Muhammad Ali Jinnah

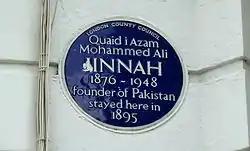
Blue Plaque in London dedicated to Jinnah

The most contentious of the disputes was, and continues to be, that over the princely state of Kashmir. It had a Muslim-majority population and a Hindu maharaja, Sir Hari Singh, who stalled his decision on which nation to join. With the population in revolt in October 1947, aided by Pakistani irregulars, the maharaja acceded to India; Indian troops were airlifted in. Jinnah objected to this action, and ordered that Pakistani troops move into Kashmir. The Pakistani Army was still commanded by British officers, and the commanding officer, General Sir Douglas Gracey, refused the order, stating that he would not move into what he considered the territory of another nation without approval from higher authority, which was not forthcoming. Jinnah withdrew the order. This did not stop the violence there, which broke into the First Kashmir War.